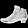
Label: Ankle boot